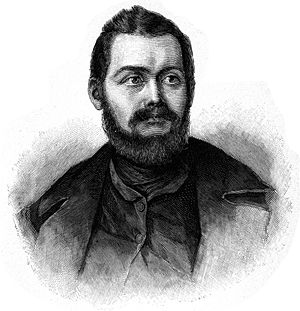
Heinrich Laube
Heinrich Rudolf Constanz Laube var en tysk teaterdirektør og forfatter.